Heart Burn (song)

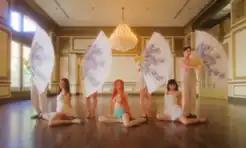
A scene in the "Heart Burn" music video, in which she dyed her hair orange and performed under large purple flower fan.

The music video for "Heart Burn" was filmed at Los Angeles. To show the atmosphere of the music video, Sunmi dyed her hair orange and added some freckles on her cheeks via makeup. The choreography, makeup, and costumes of the song were simplified as much as possible, as to make the MV purer. The point choreography was inspired by the hula dance form. Large fans were also served as a highlight of the music video.